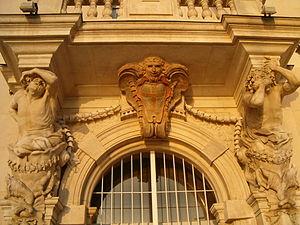
Toulon est une commune du Sud-Est de la France, chef-lieu du département du Var et siège de sa préfecture. Troisième ville de la région Provence-Alpes-Côte d'Azur derrière Marseille et Nice, elle abrite en outre le siège de la préfecture maritime de la Méditerranée. La commune est établie sur les bords de la mer Méditerranée, le long de la rade de Toulon. Ses habitants sont appelés les Toulonnais.